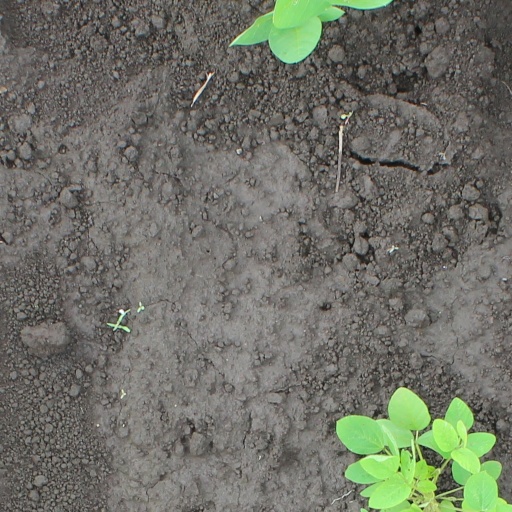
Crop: soybean